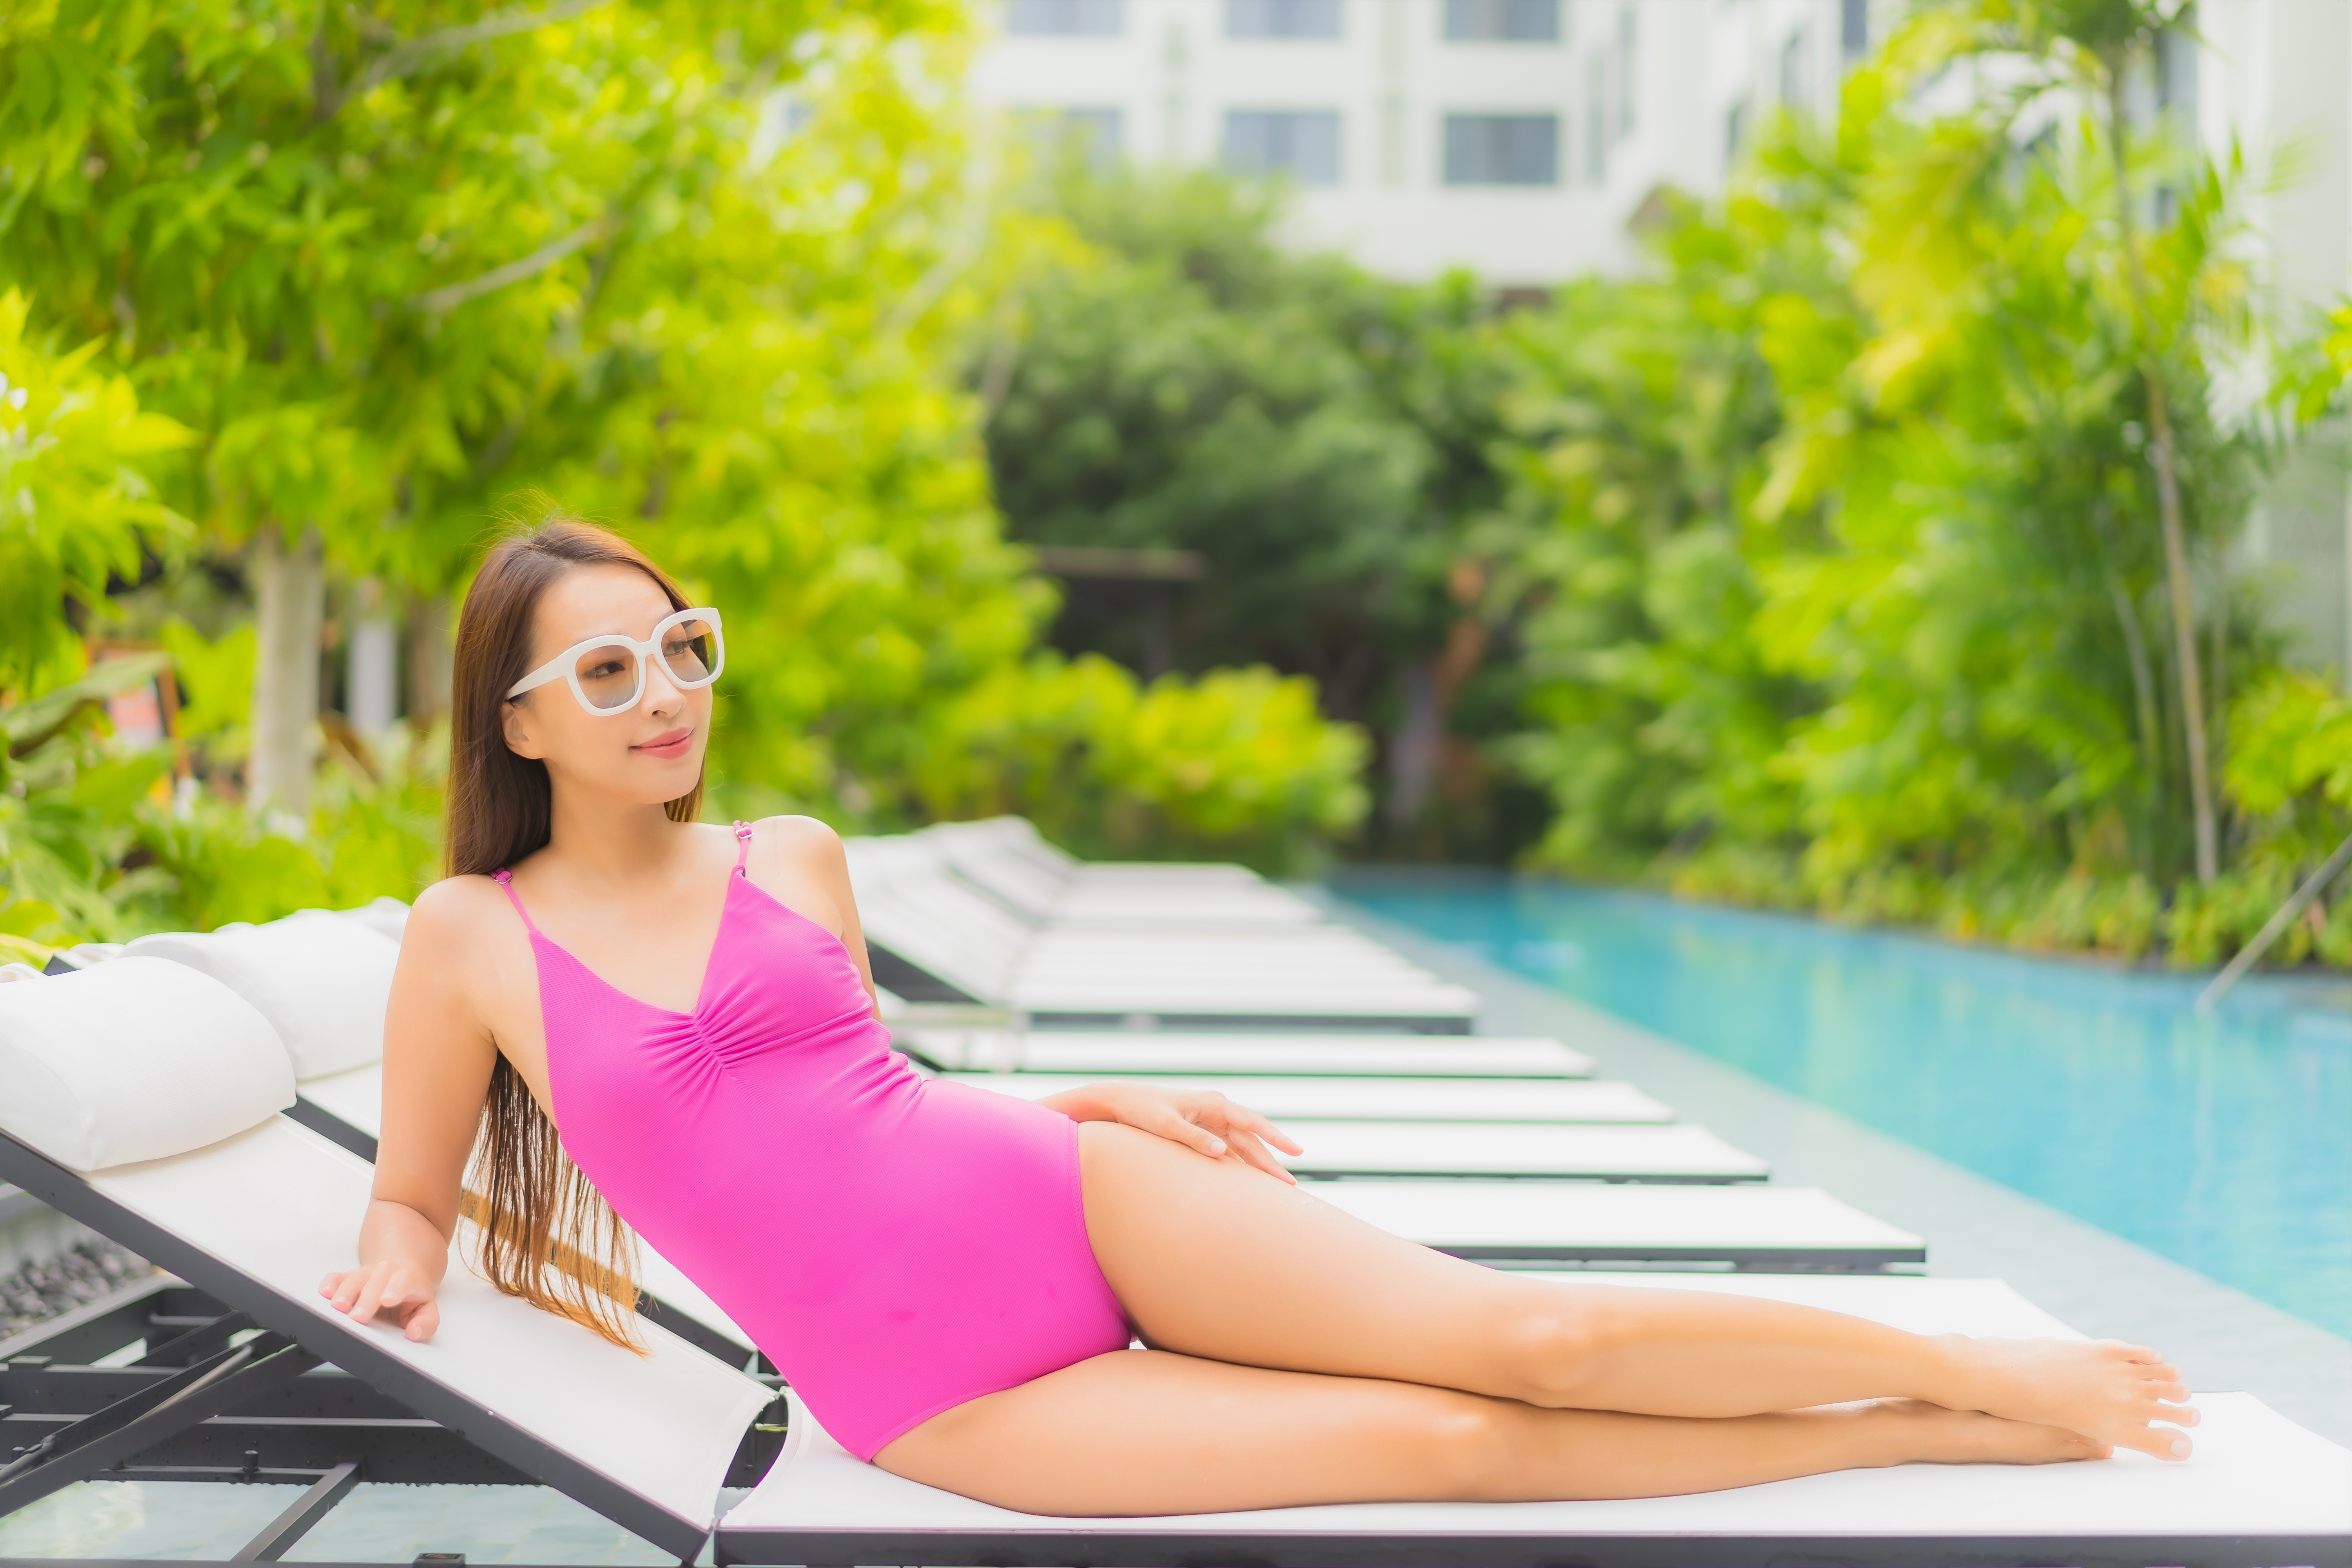
adult, asian, attractive, background, beach, beautiful, beauty, bikini, blue, body, enjoyment, female, fresh, fun, girl, happiness, happy, hat, health, healthy, holiday, hot, leisure, lifestyle, luxury, outdoors, people, person, pool, portrait, pretty, relax, relaxation, resort, resting, sexy, spa, summer, sun, sunlight, swim, swimming, swimsuit, swimwear, travel, tropical, vacation, water, woman, young, sitting, skin, pink, shoulder, leg, physical fitness, swimming pool, photo shoot, model, thigh, human leg, sunlounger, monokini, photography, furniture, dress, outdoor furniture, long hair, one piece swimsuit, sun tanning, chaise longue